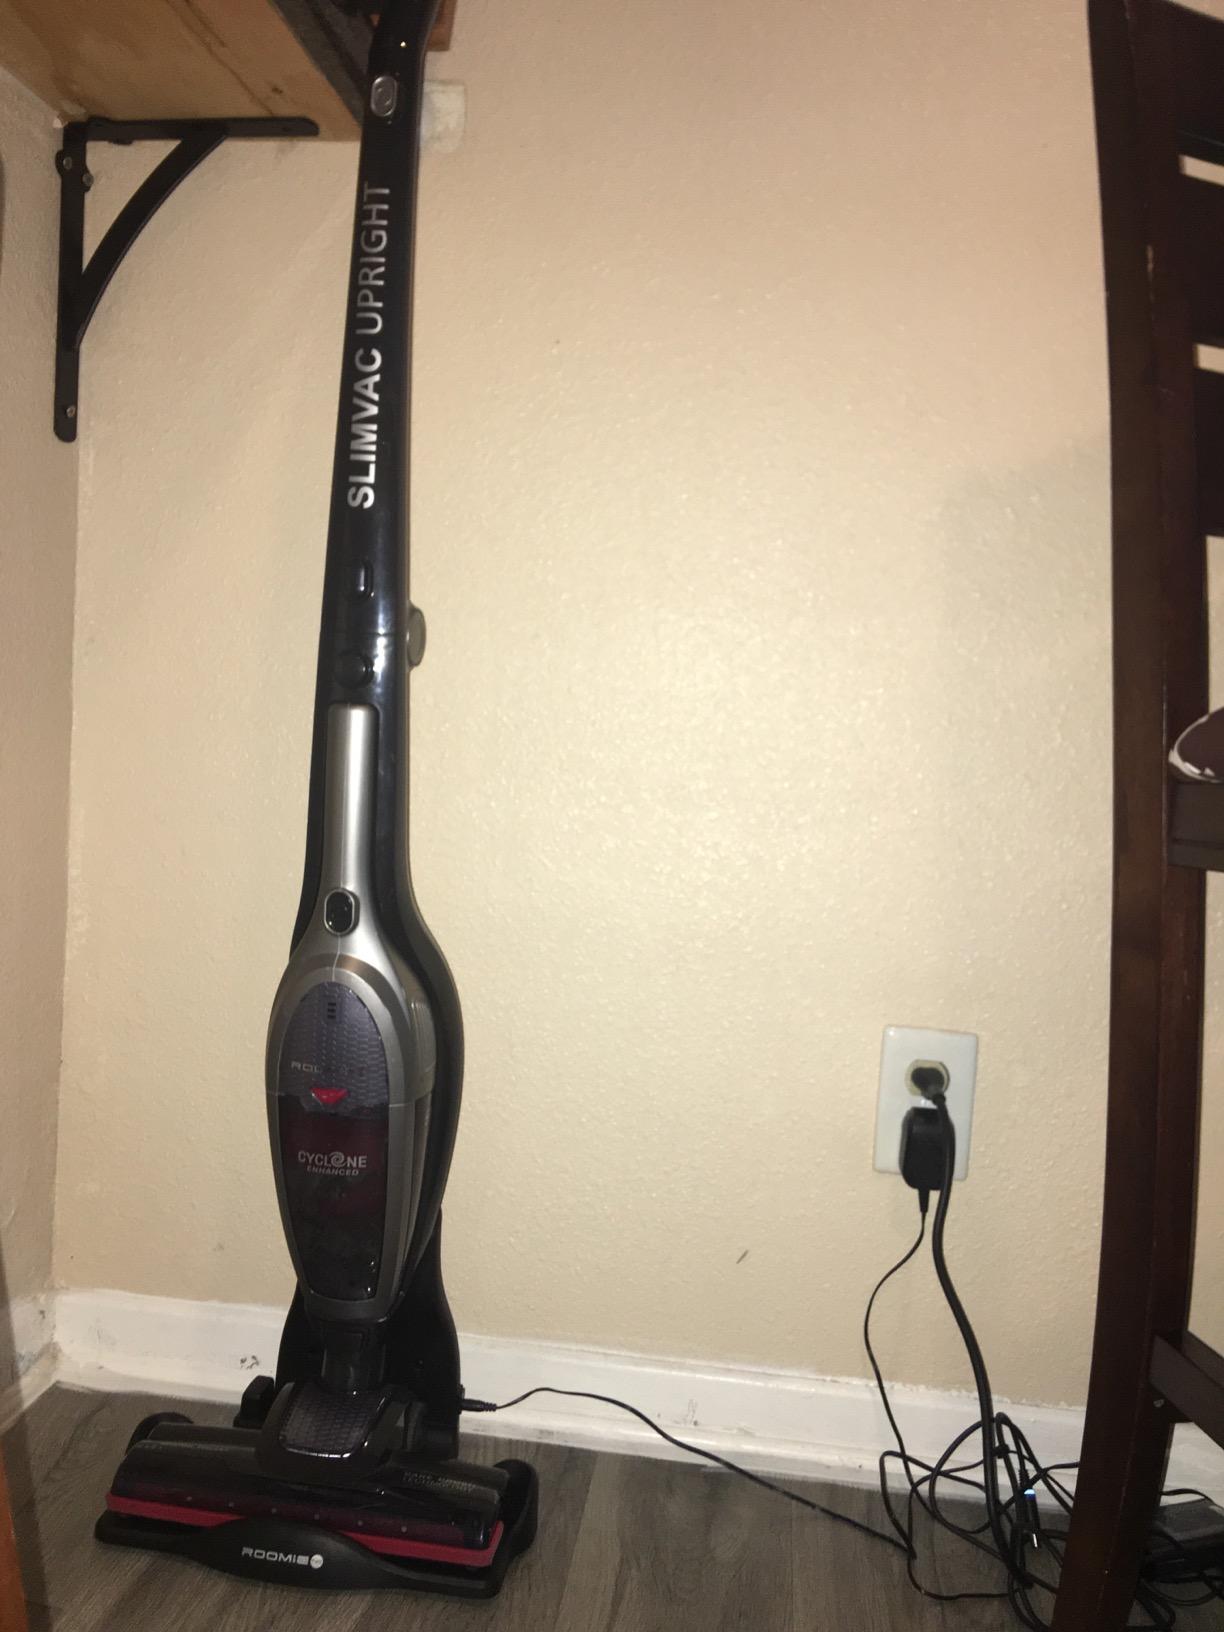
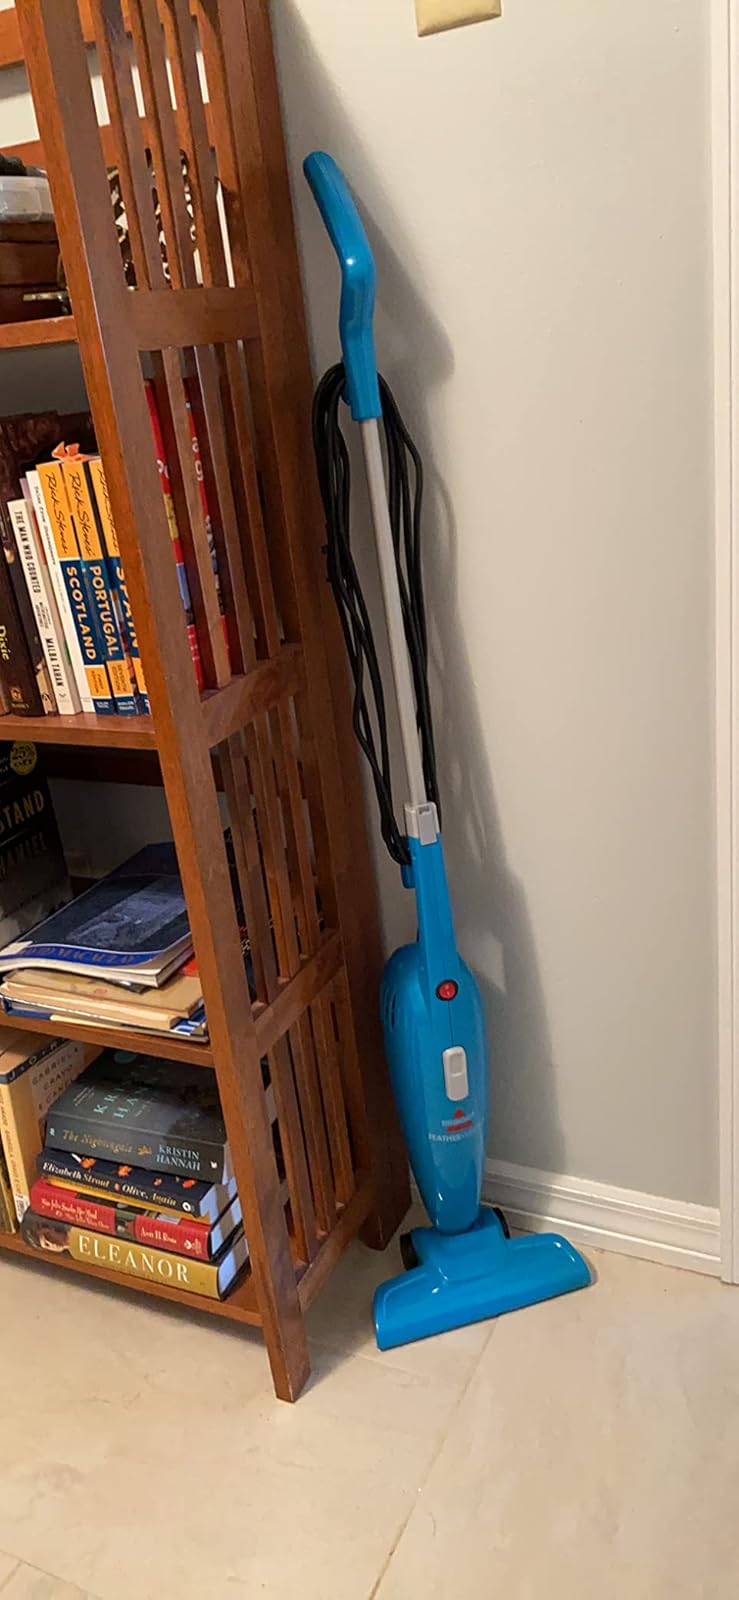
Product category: items_vacuum
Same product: no